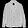
Label: Coat